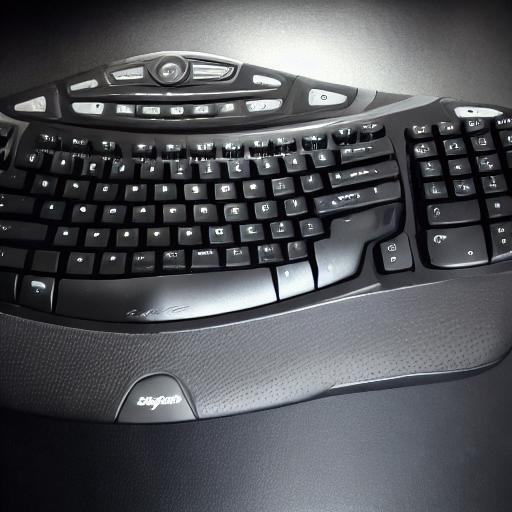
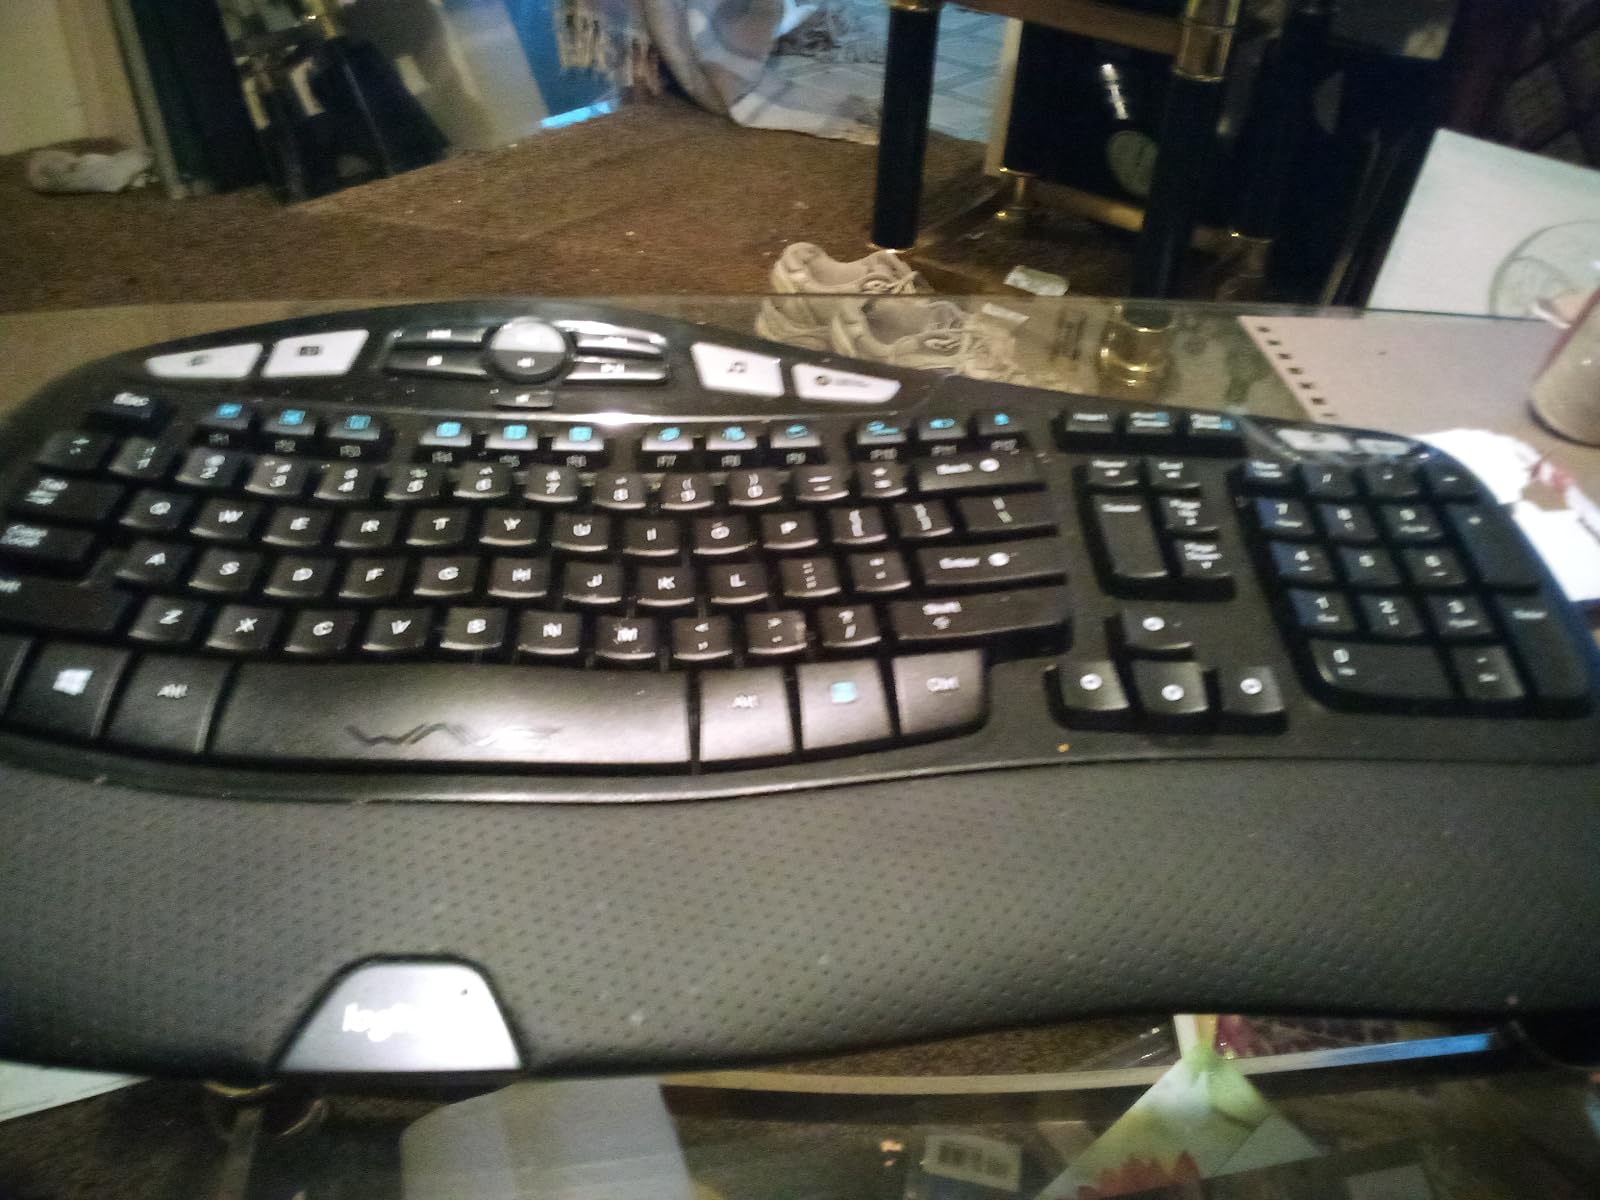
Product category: keyboard
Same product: no